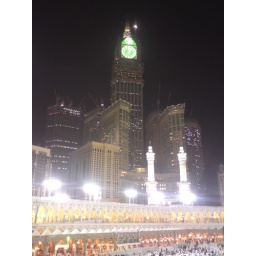
clock tower in makeh